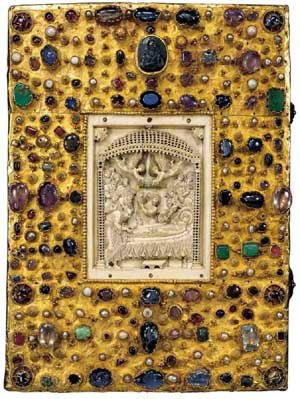
Bogbind / Galleri
En bogs bind består af de to bindsider, som omslutter bogblokken forbundet over bogryggen med snore. Permerne i håndindbundne bøger er i vore dage af pap. Bogbindet tjener dels til beskyttelse, dels til dekoration.